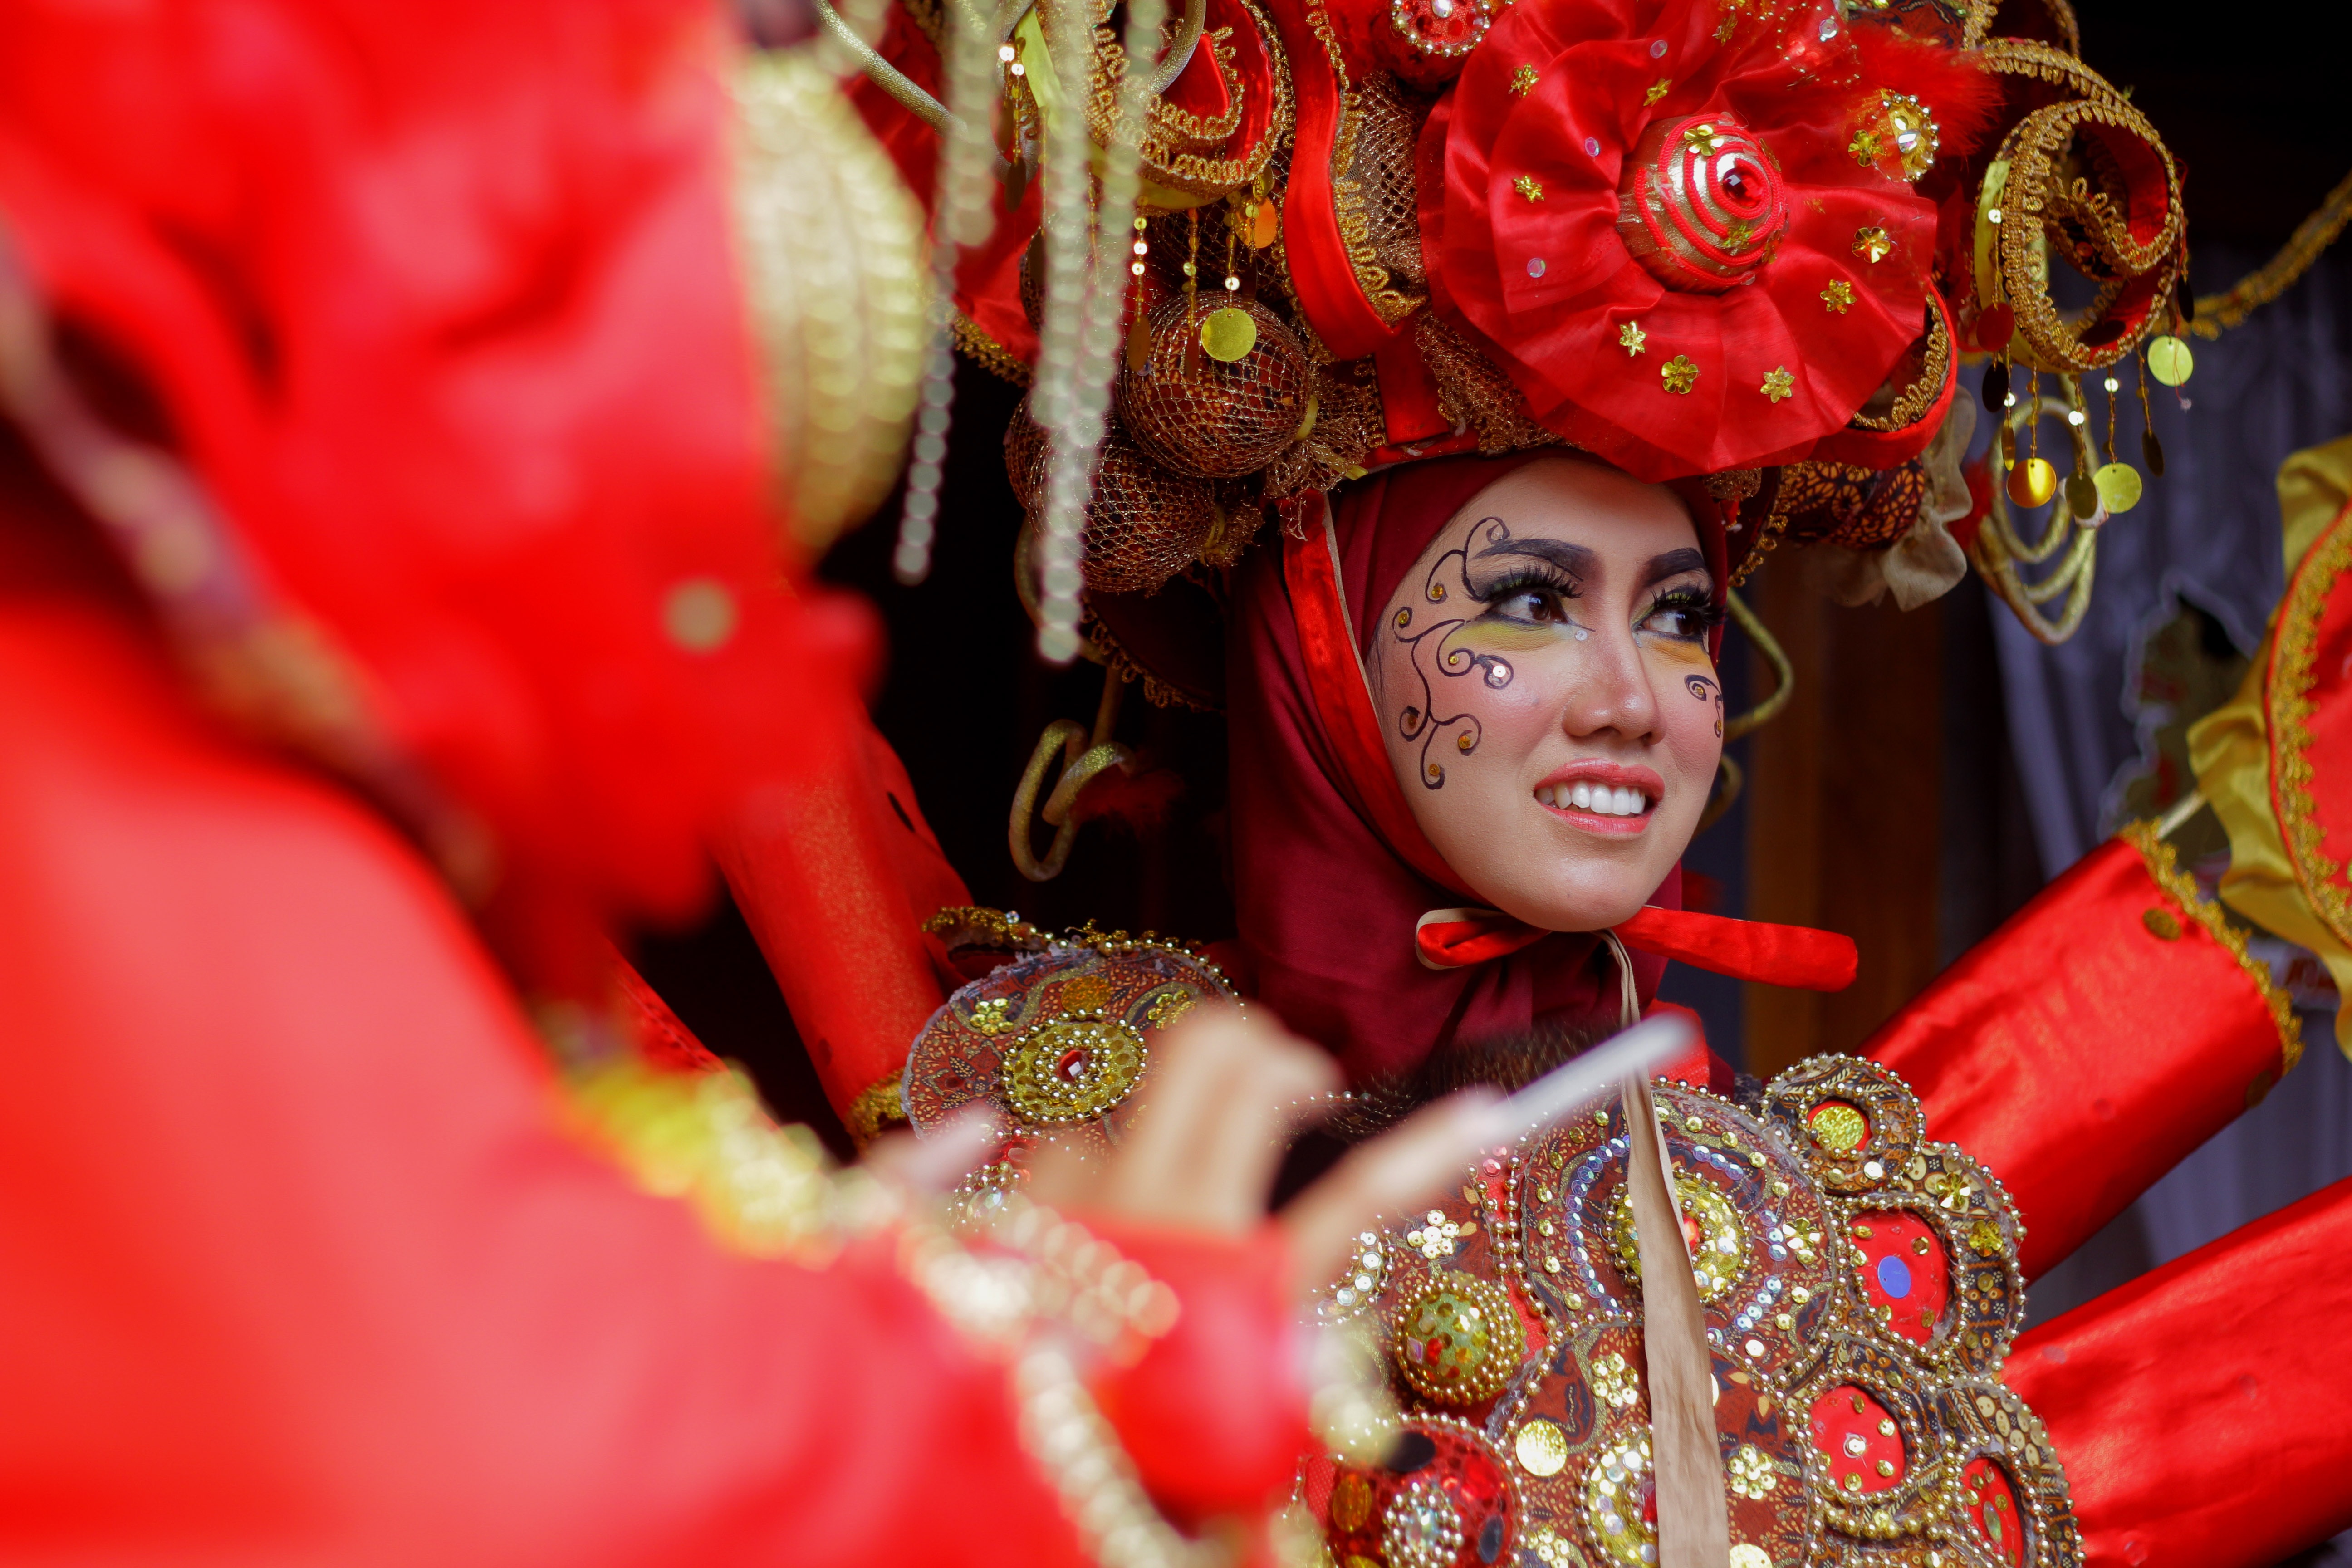
flower, dance, red, carnival, face, art, festival, temple, women, joy, culture, event, tradition, gorgeous, indonesian, chinese new year